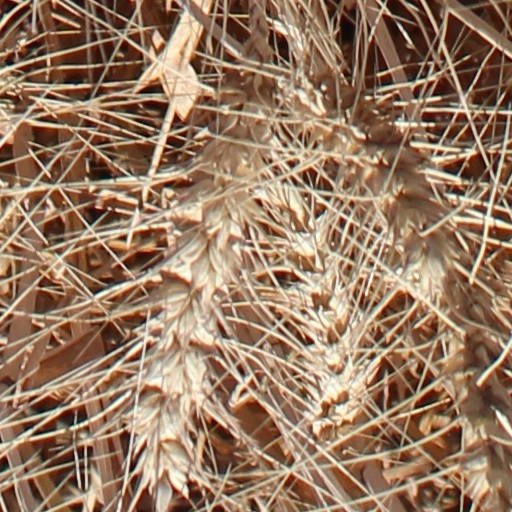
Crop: wheat